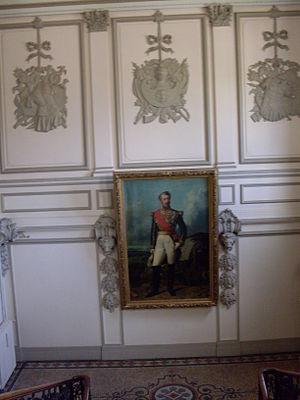
Le Palais Niel, portrait d'A. Niel par Larivière, Toulouse